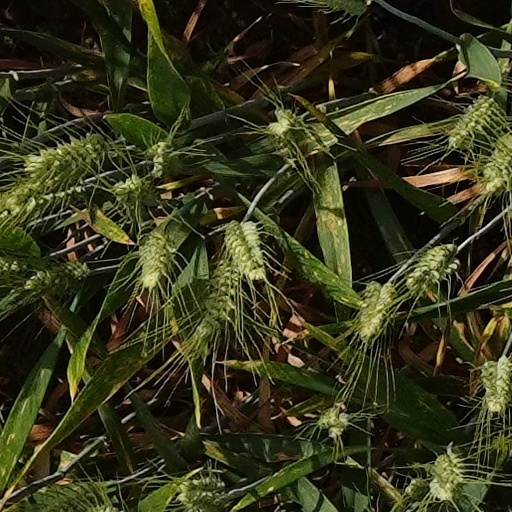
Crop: wheat